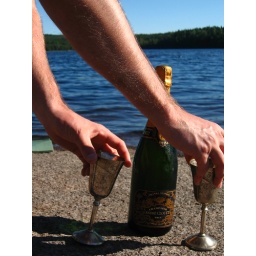
trip to the island in the lake to drink Champagne and (gulp) sign divorce papers. Sigh.